Louisiana Purchase Exposition

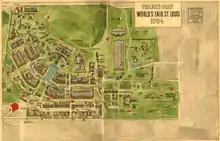
St. Louis World's Fair map

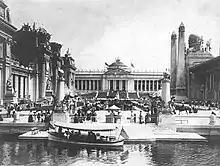
The Government Building at the Louisiana Purchase Exposition

In 1904, St. Louis hosted a world's fair to celebrate the centennial of the 1803 Louisiana Purchase. The idea for such a commemorative event seems to have emerged early in 1898, with Kansas City and St. Louis initially presented as potential hosts for a fair based on their central location within the territory encompassed by the 1803 land annexation.